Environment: real
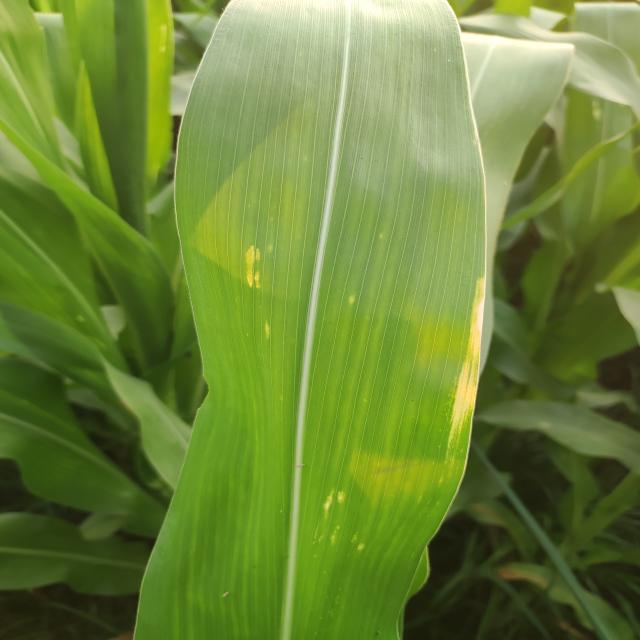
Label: northern_corn_leaf_blight